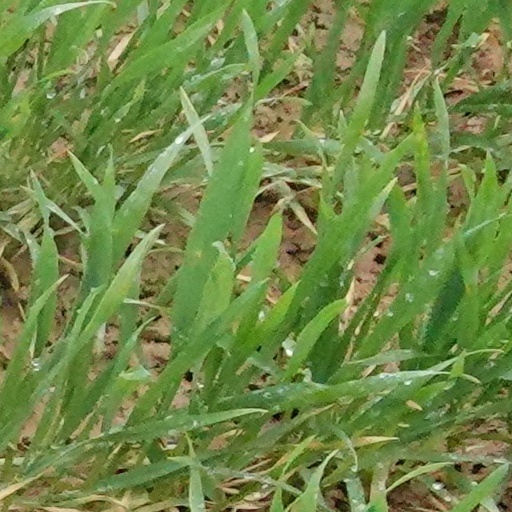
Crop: wheat